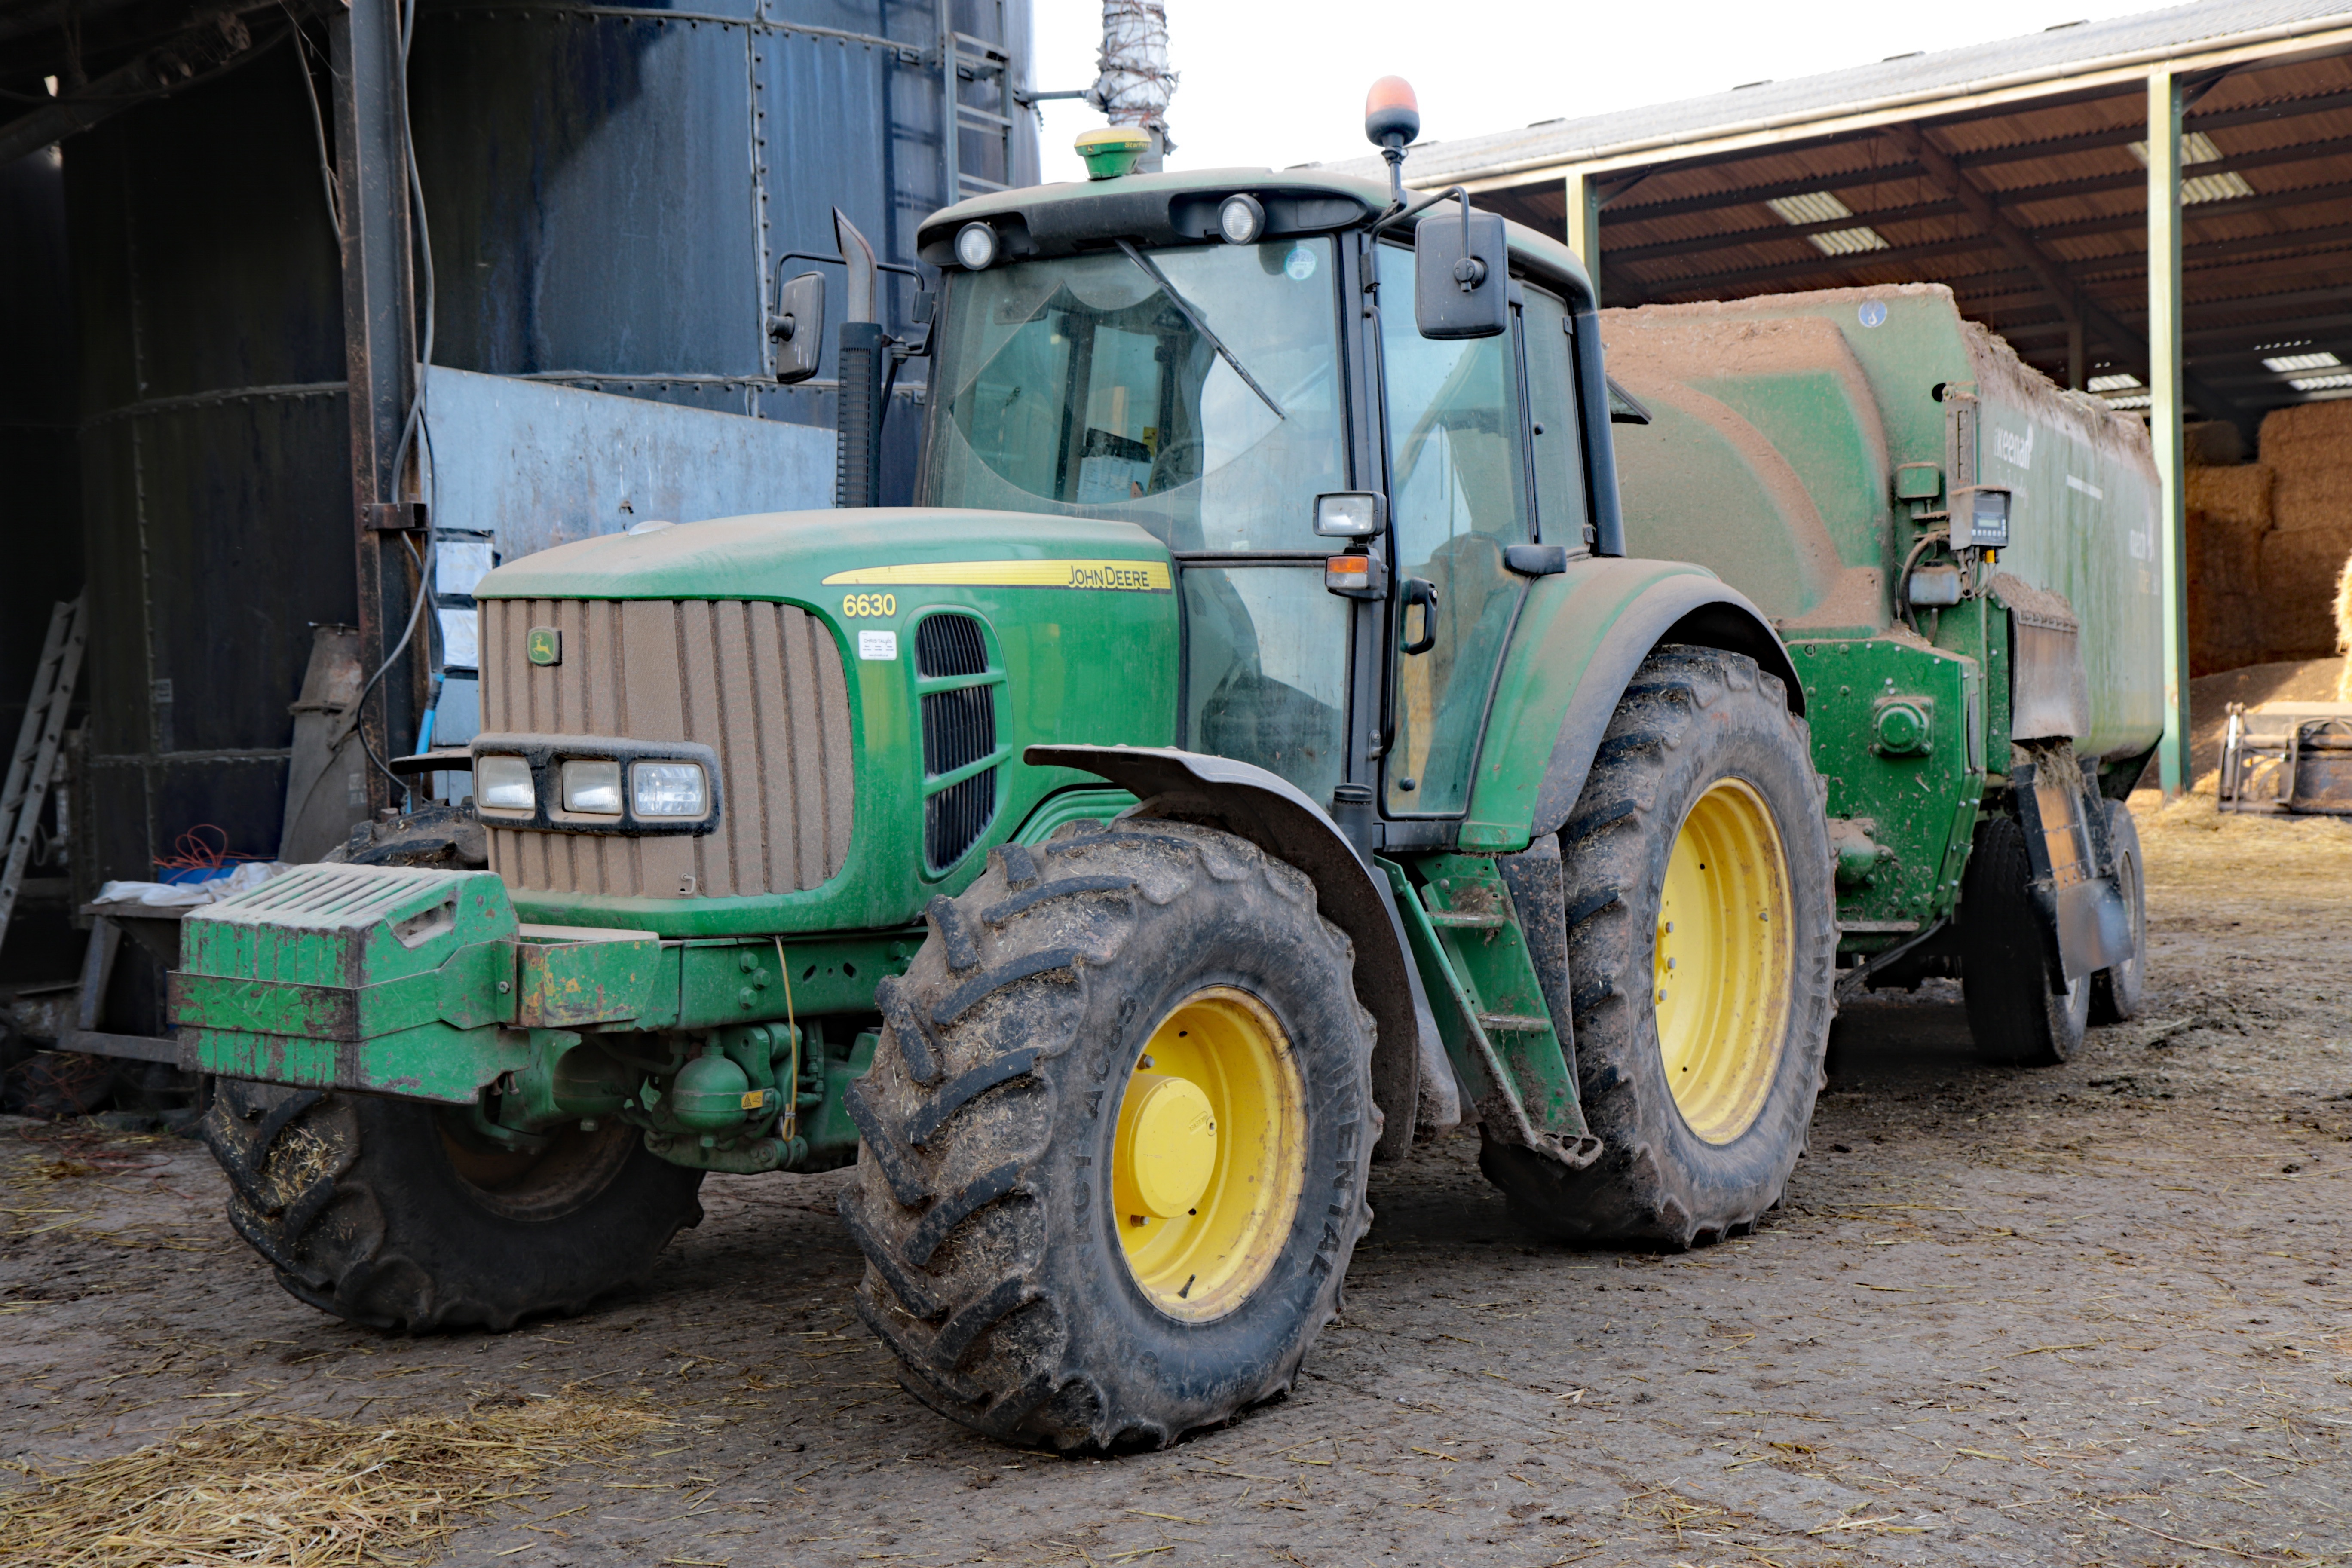
tractor, field, farm, asphalt, rural, farming, harvest, vehicle, crop, ranch, agriculture, modern, farmer, agricultural, trailer, agricultural machinery, land vehicle, light commercial vehicle